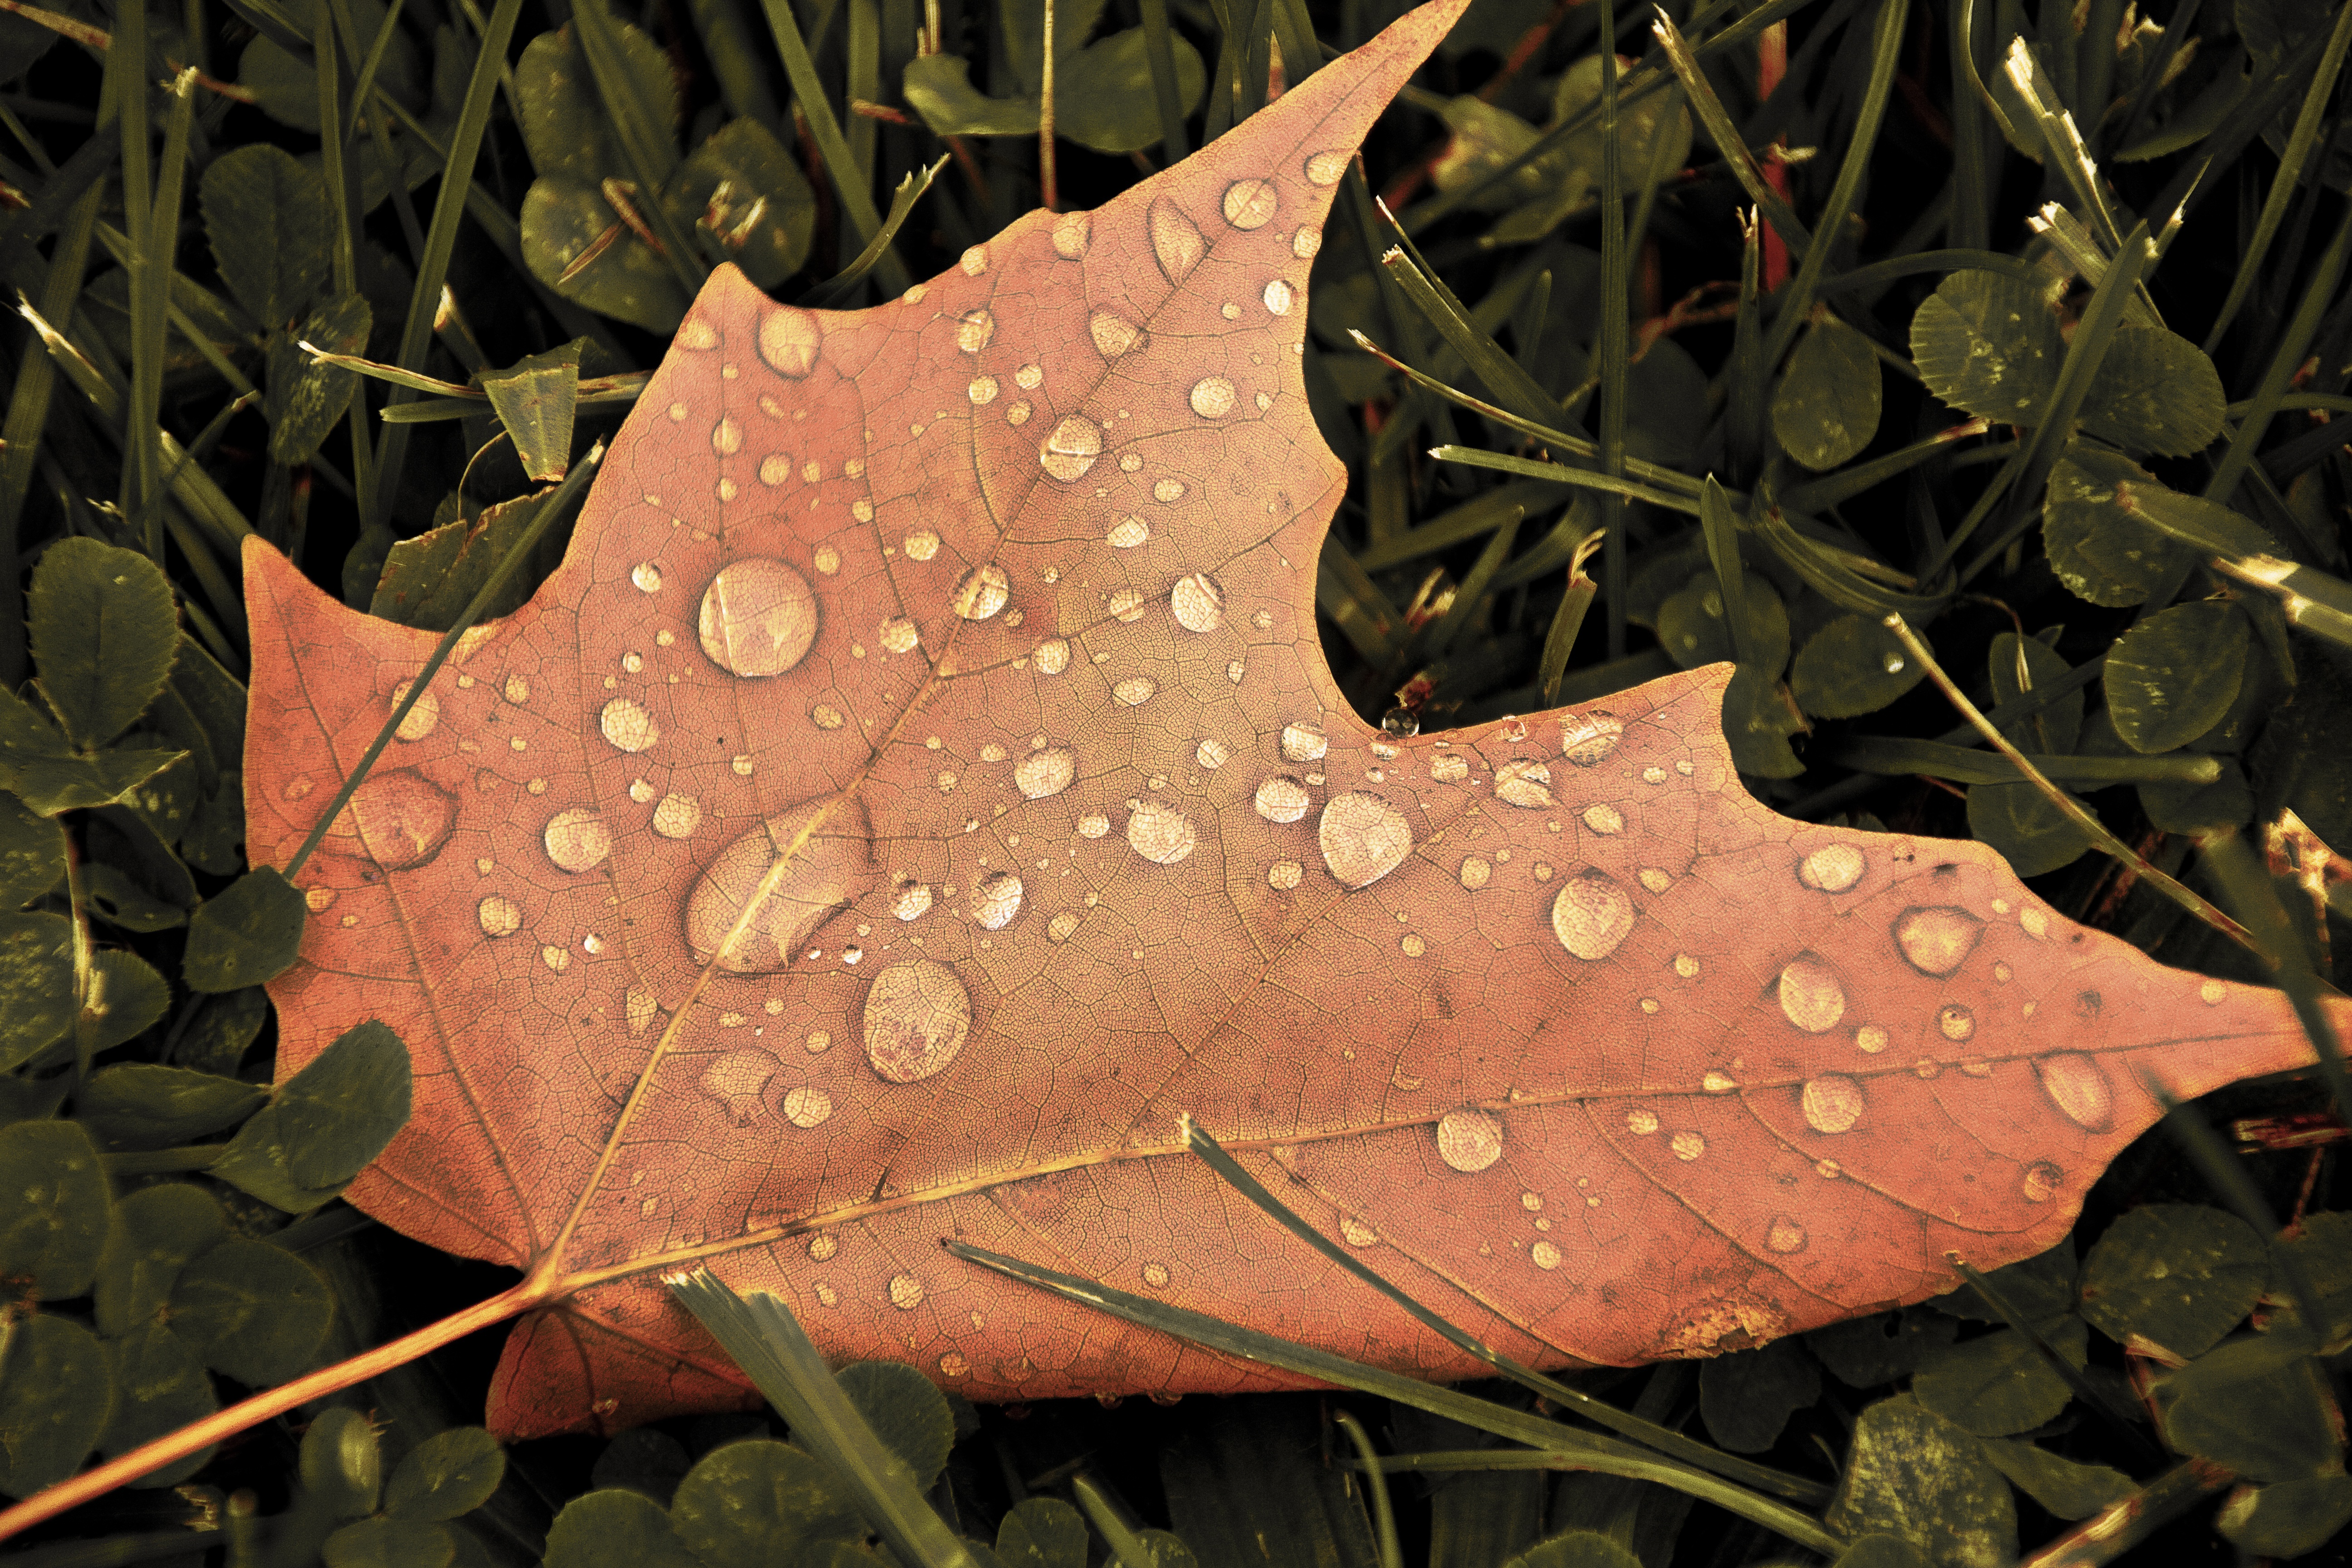
tree, nature, plant, texture, leaf, fall, flower, petal, green, autumn, brown, botany, flora, season, fauna, maple, close up, seasonal, macro photography